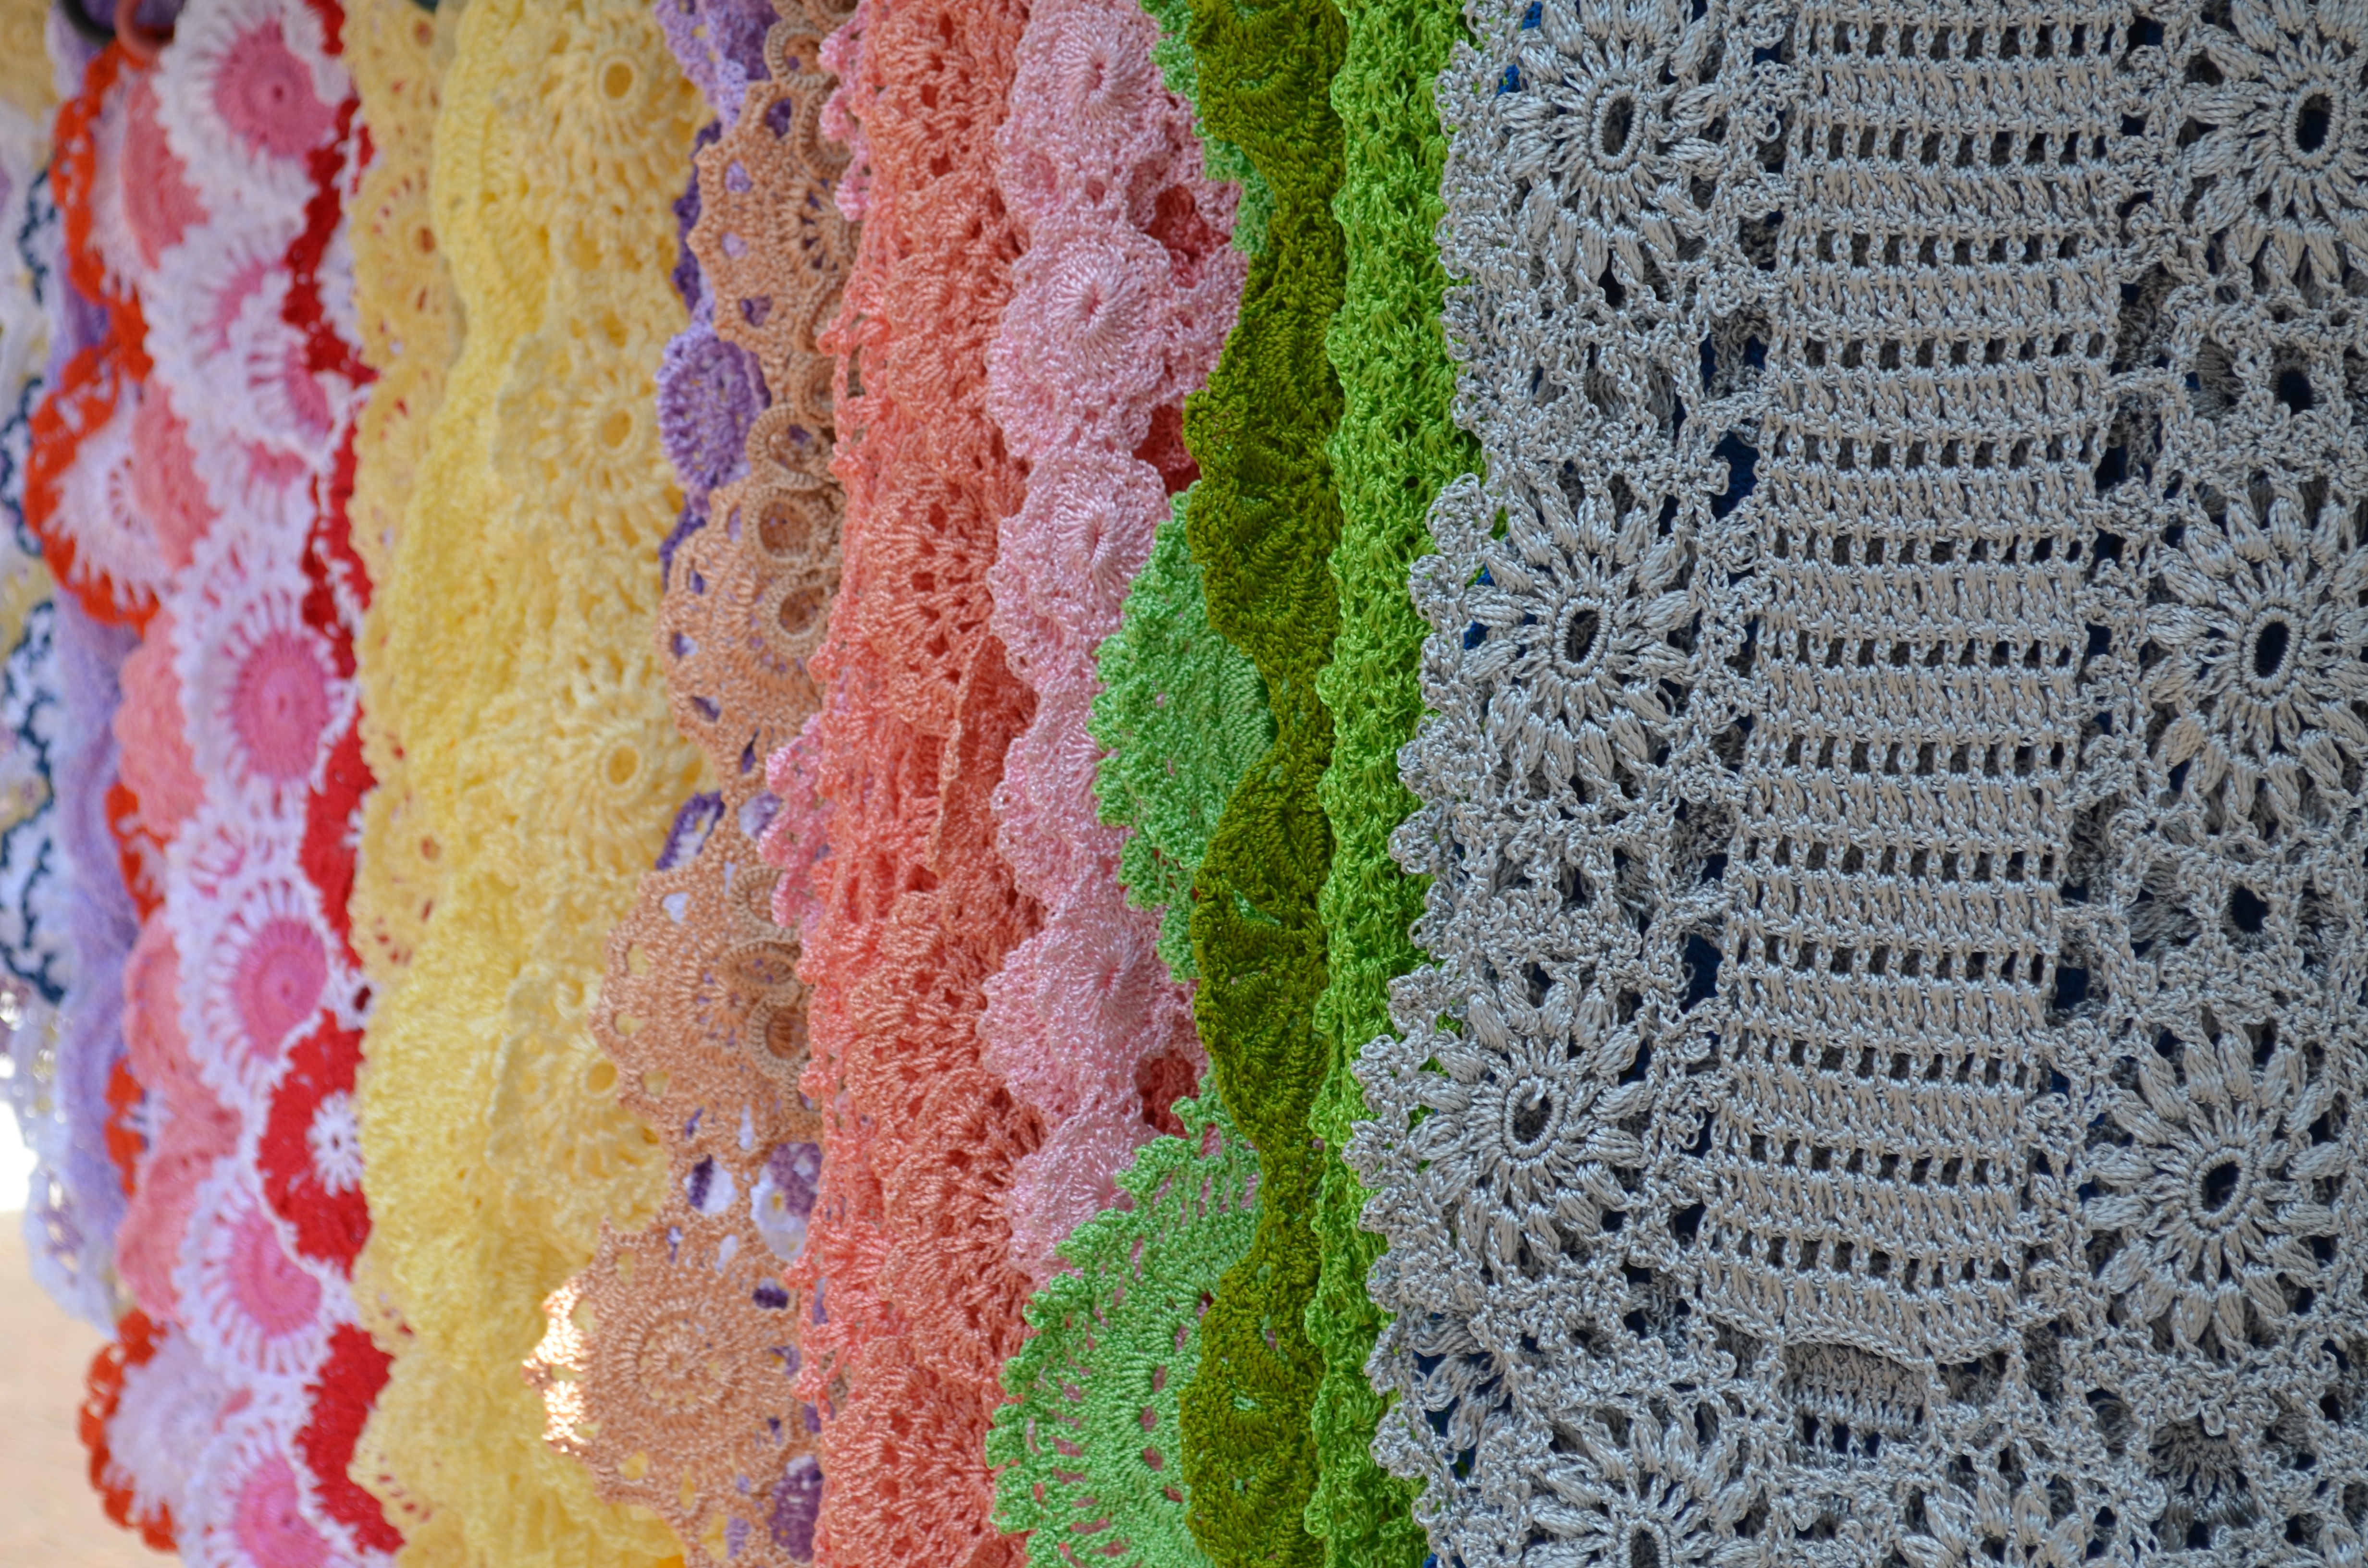
texture, pattern, lace, material, crochet, knitting, textile, art, crafts